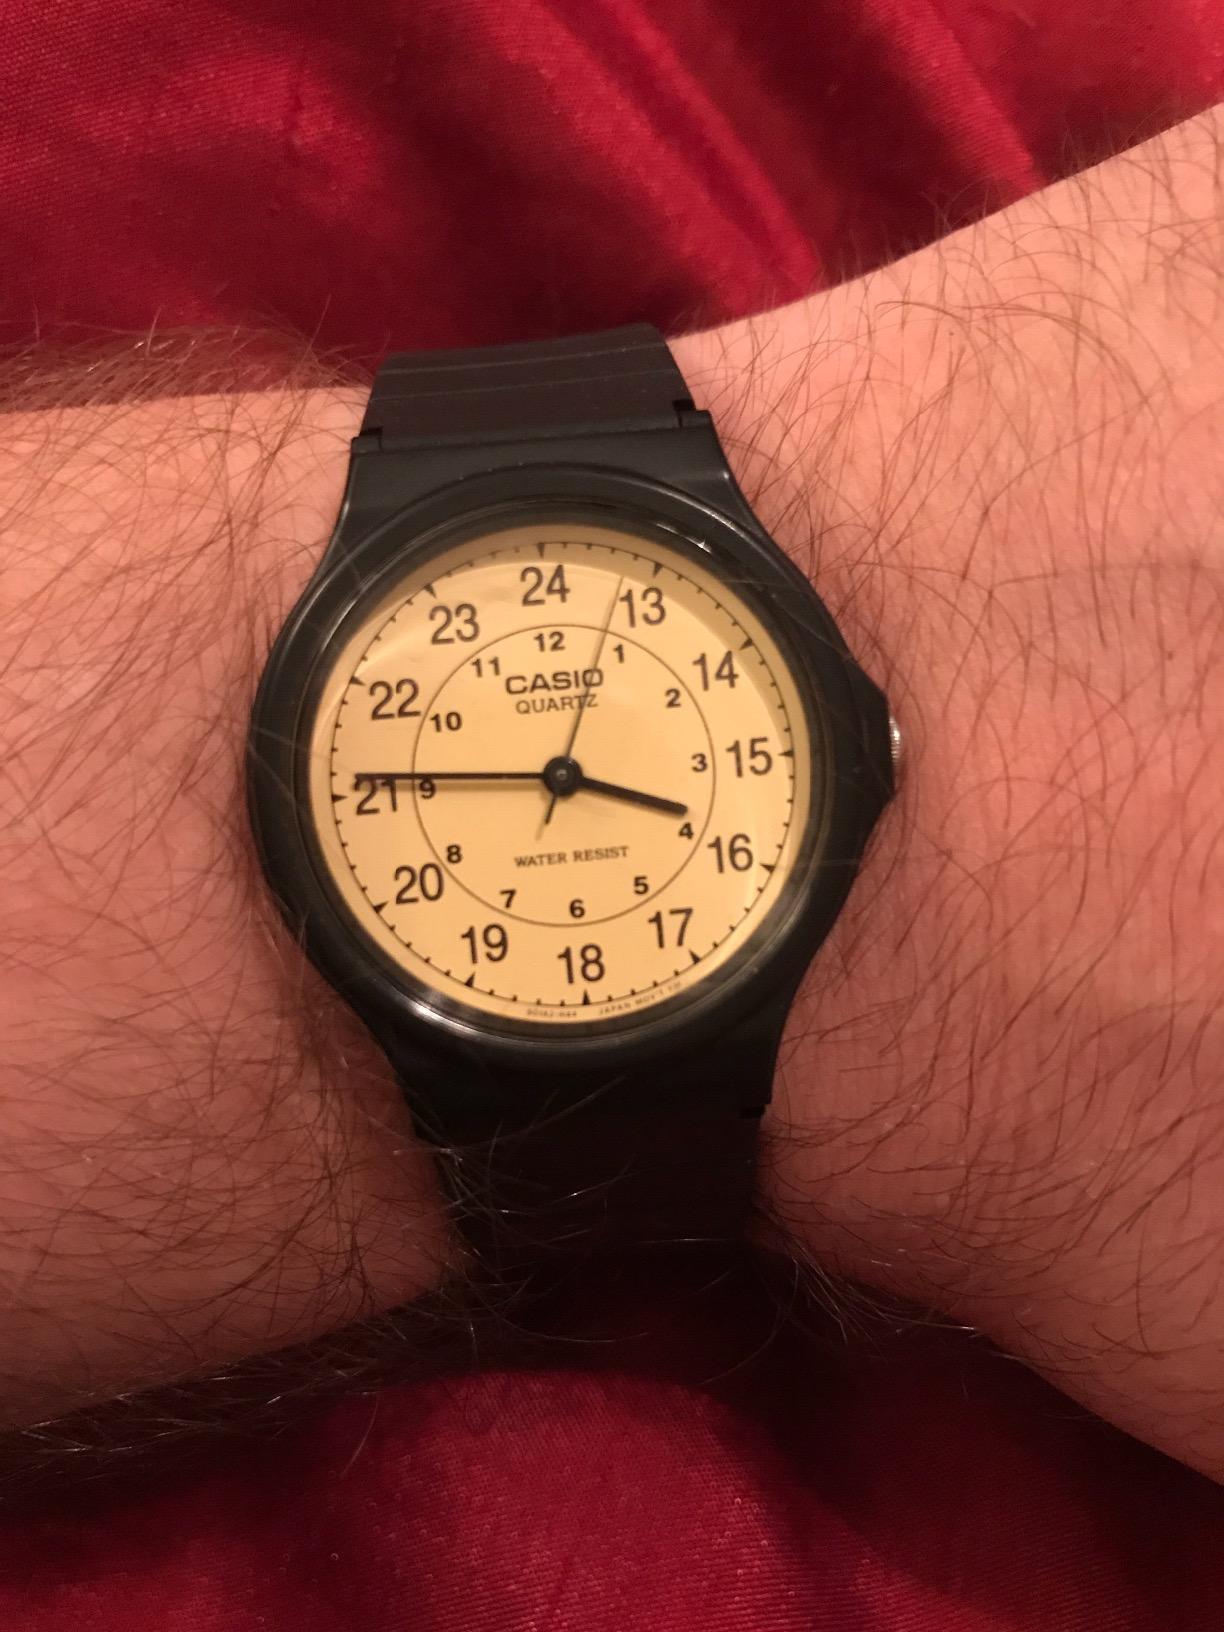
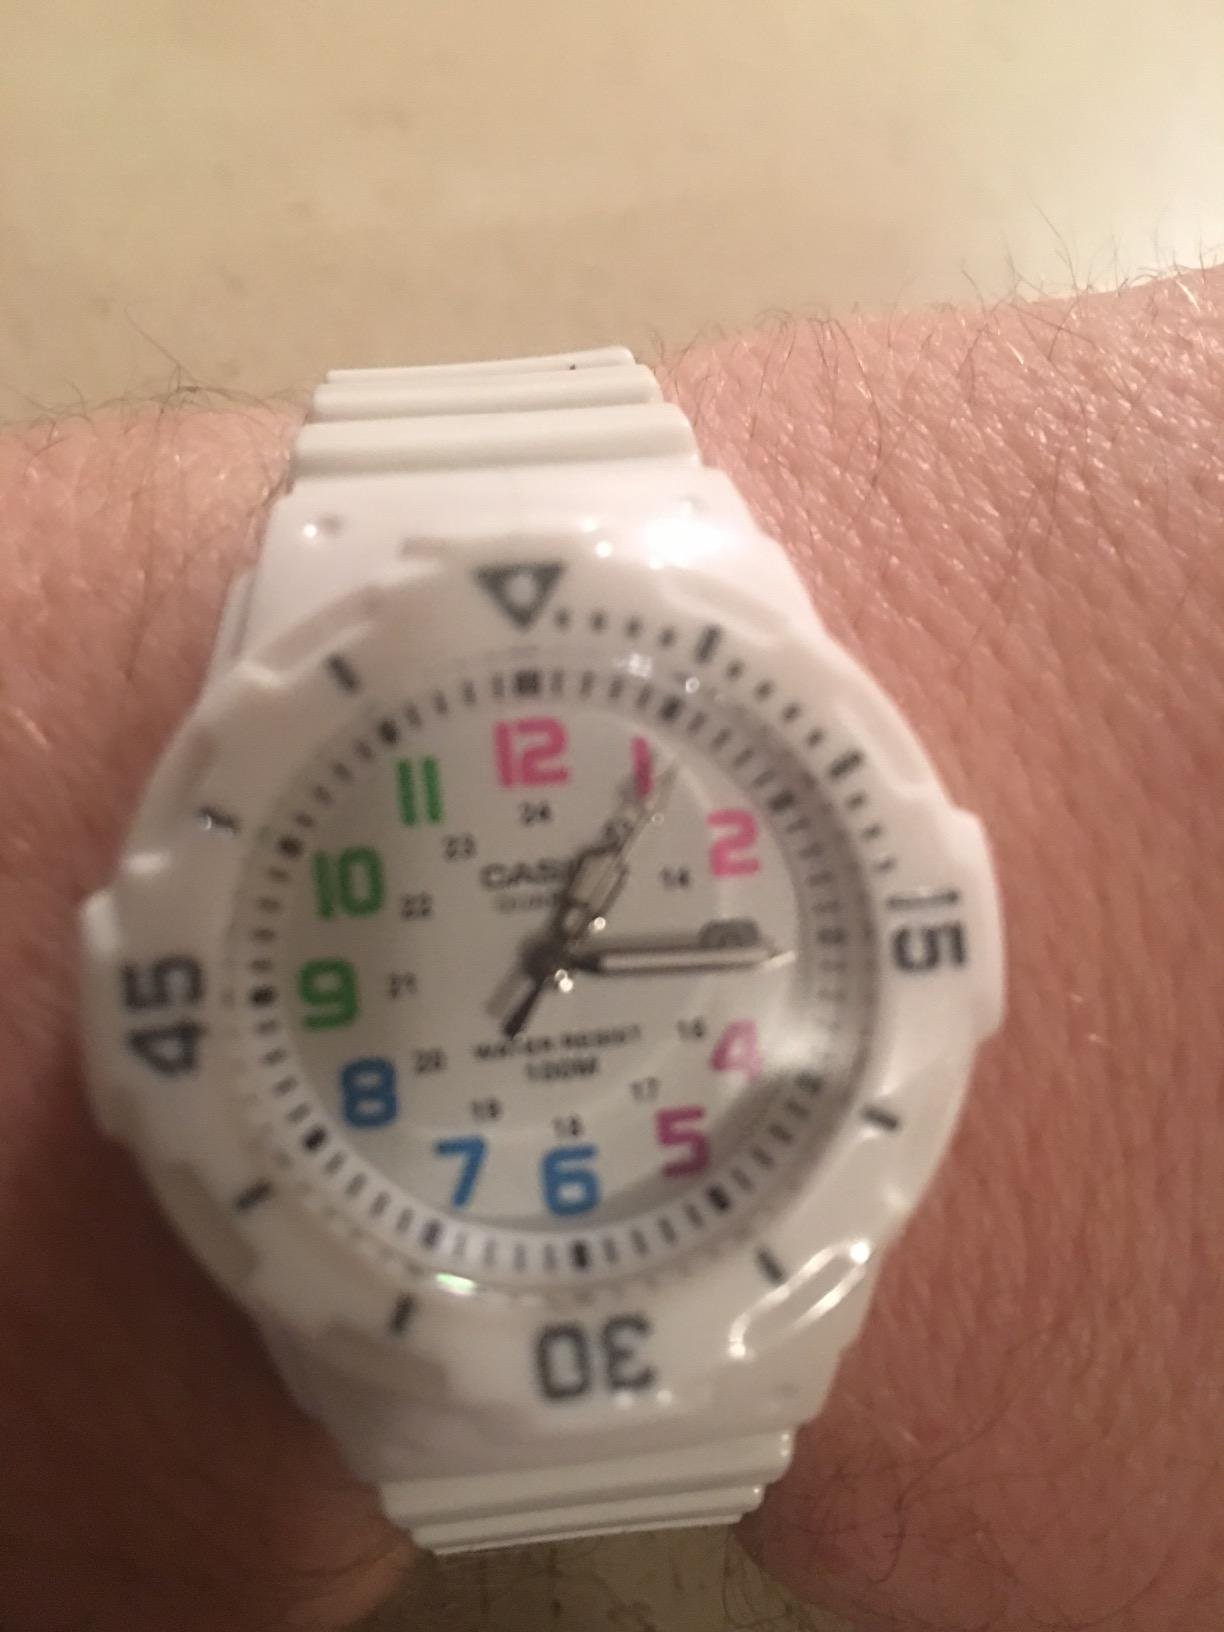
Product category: accessories_watch
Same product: no